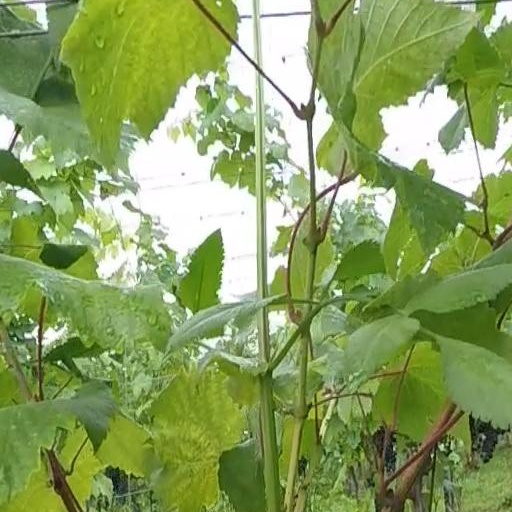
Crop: grape